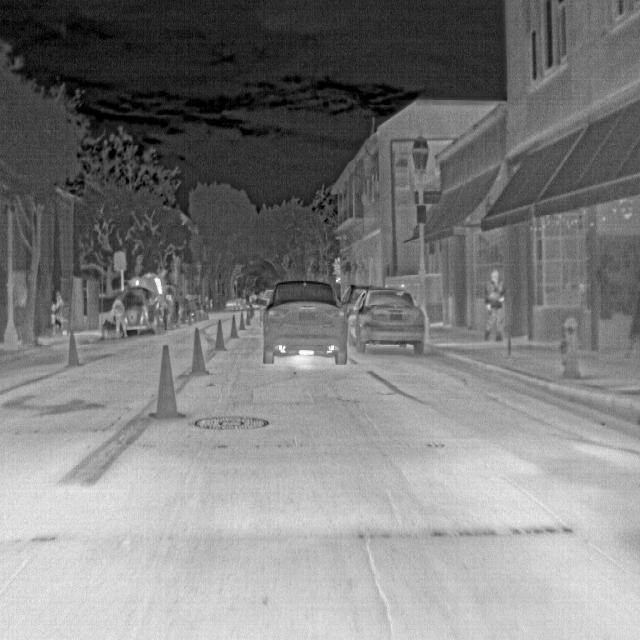
Detected objects:
label: person
label: person
label: person
label: person